Himansu Sekhar Khatua

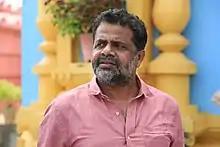

Himansu Sekhar Khatua is an Indian director, educationalist, and journalist. He directed the national film award winning movies Shunya Swaroopa and Kathantara in 1996 and 2005 respectively. He was the previous managing director from the house of Kalinga Media and Entertainment Private Limited (KMEPL) and also the Ex-CMD of Kalinga TV, a news channel and KNews Odisha, a digital platform.